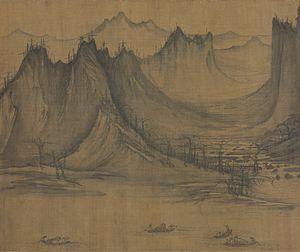
La peinture chinoise, l'une des formes de l'art chinois, désigne toute forme de peinture originaire de Chine ou pratiquée en Chine ou par des artistes chinois hors de Chine.